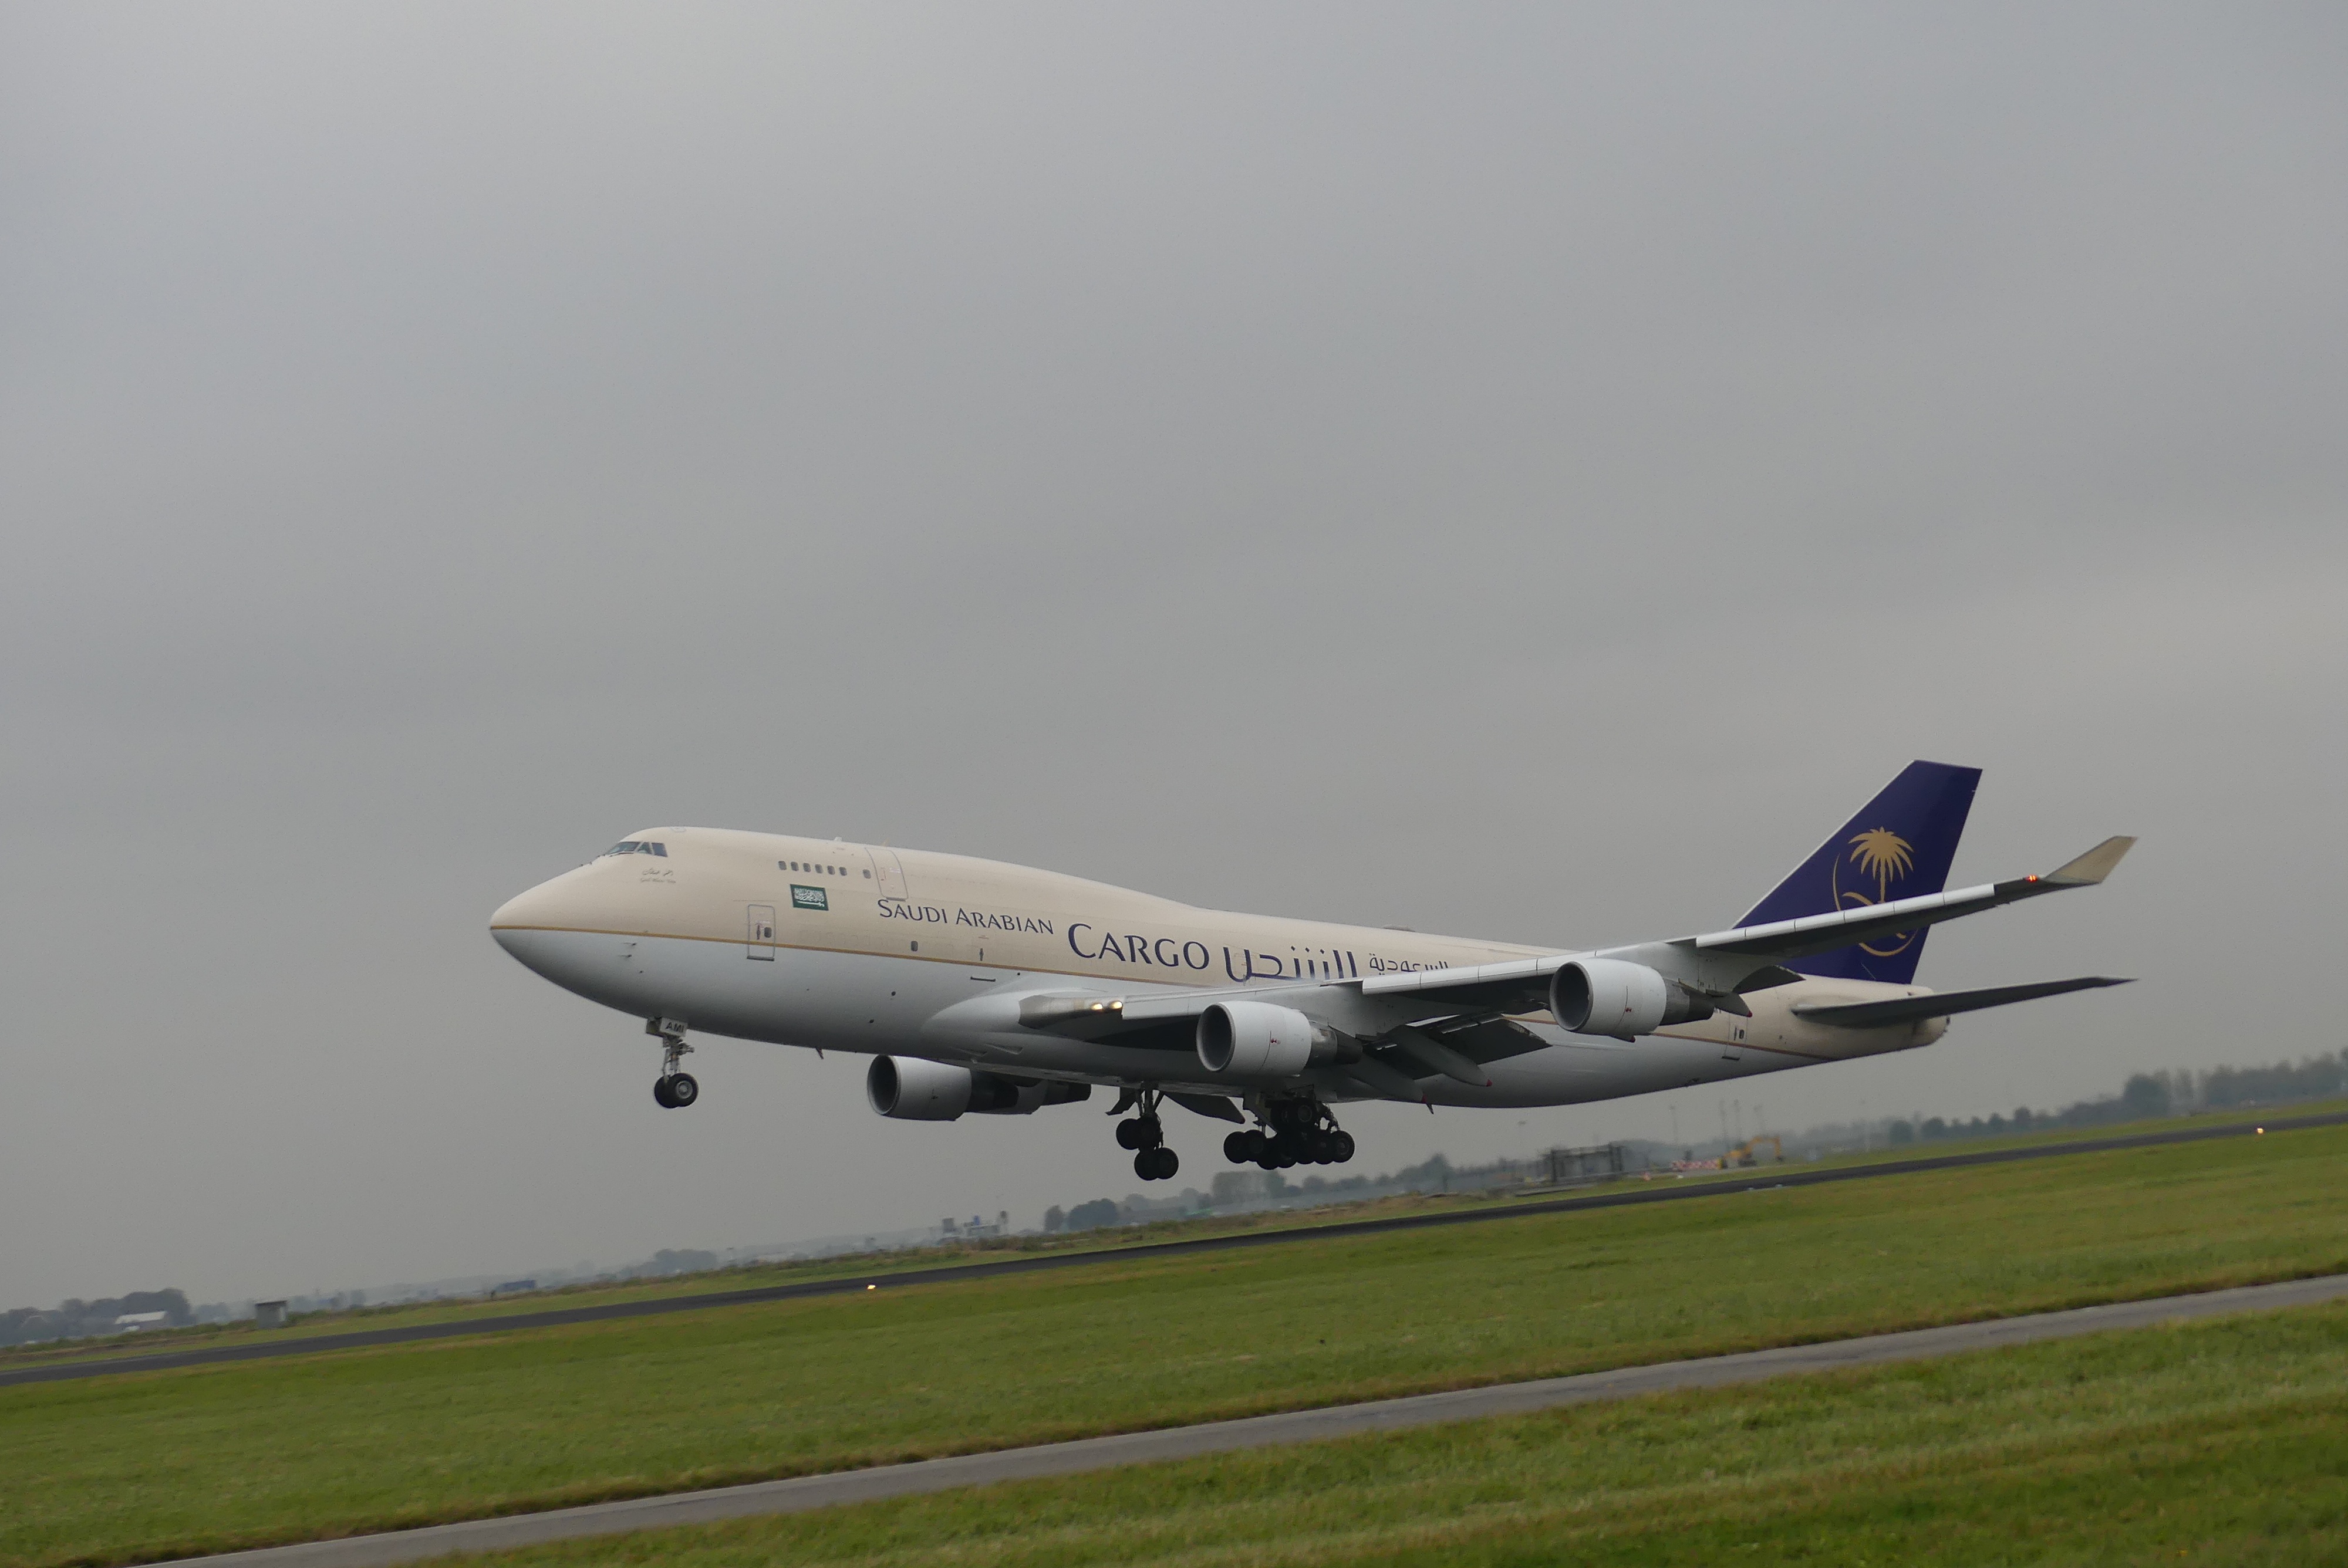
outdoor, wing, airplane, plane, aircraft, vehicle, airline, aviation, flight, airliner, airbus, boeing, takeoff, eindhoven, jet aircraft, airbus a330, boeing 777, boeing 747, boeing 767, air travel, atmosphere of earth, wide body aircraft, boeing 747 8, boeing 747 400